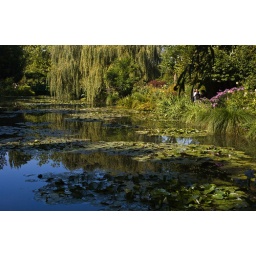
The water garden at Claude Monet's house in Giverny, France